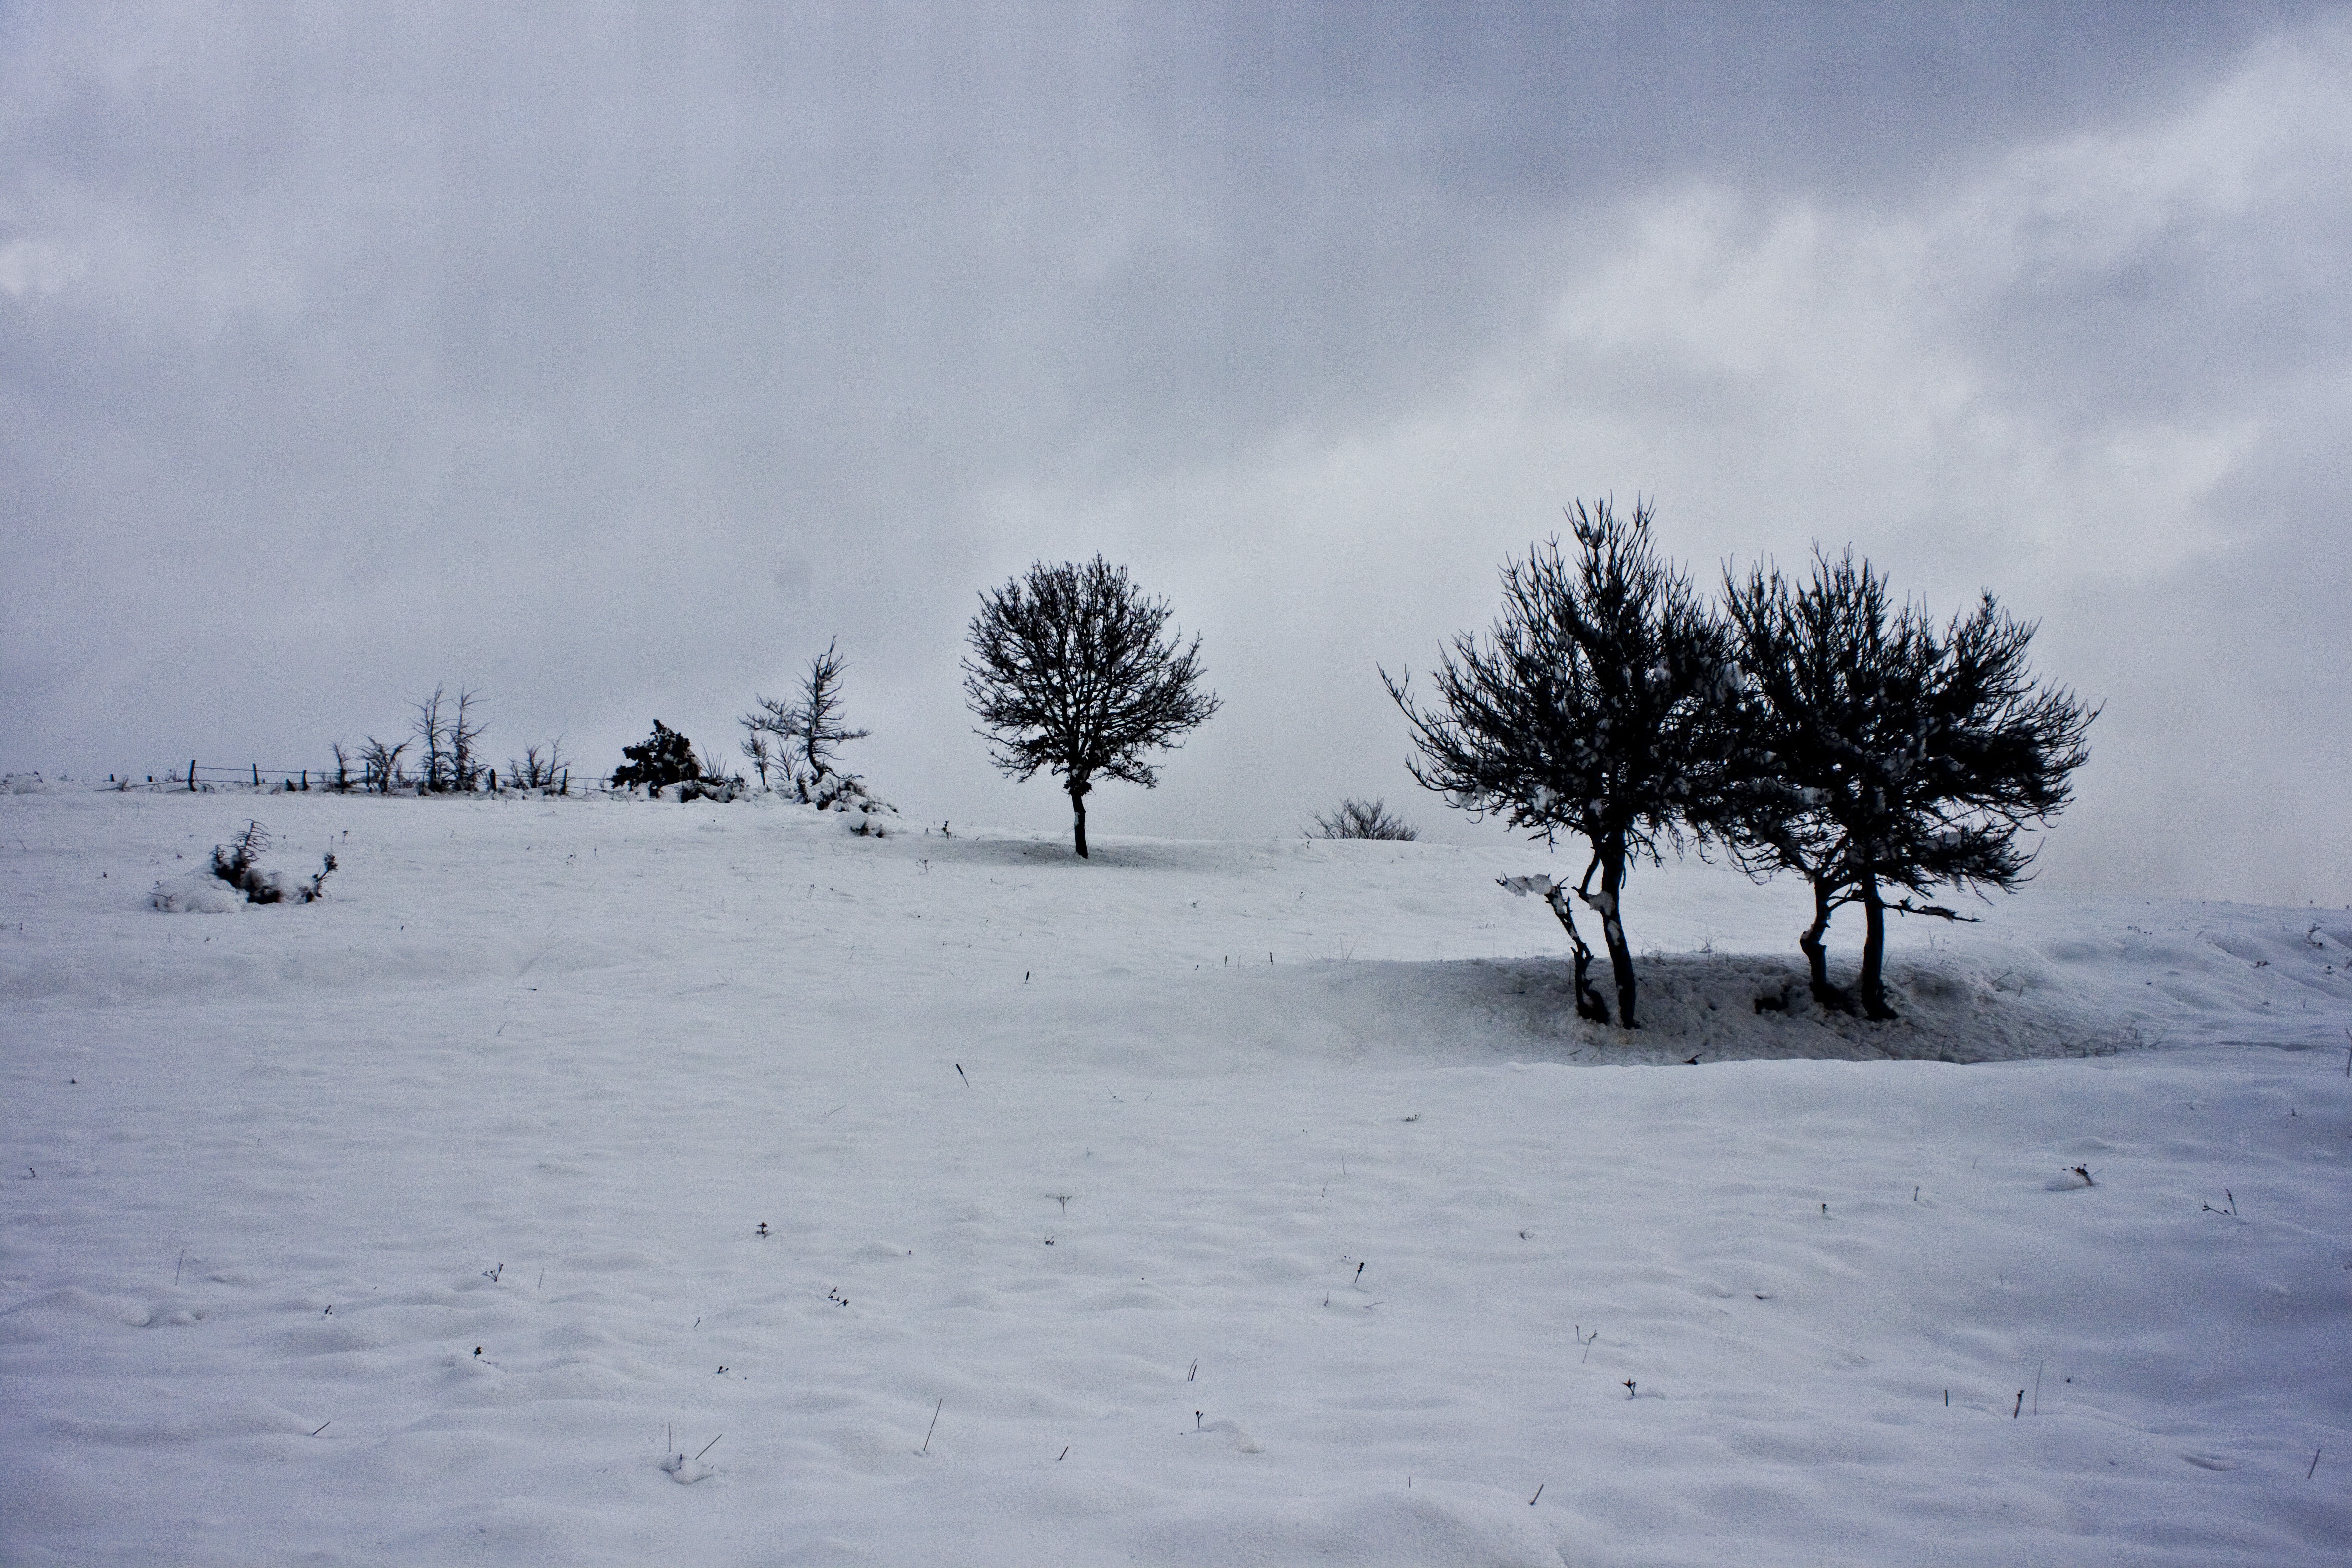
landscape, tree, mountain, snow, winter, weather, season, blizzard, freezing, snow landscape, aycuma